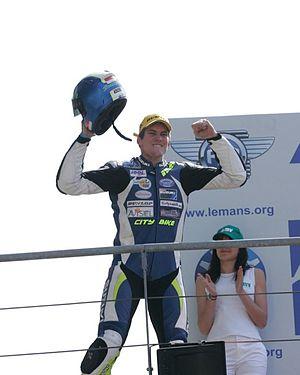
Greg Junod à son arrivée sur le podium des 24 Heures du Mans 2010
Greg Junod, de son vrai nom Grégory Junod, né le 23 janvier 1988 à Châtel-Saint-Denis en Suisse, est un pilote de vitesse moto suisse.